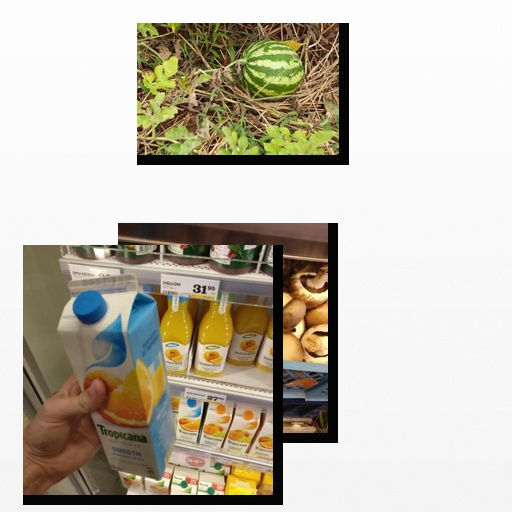
Food items: mixed_juice, mushroom, watermelon